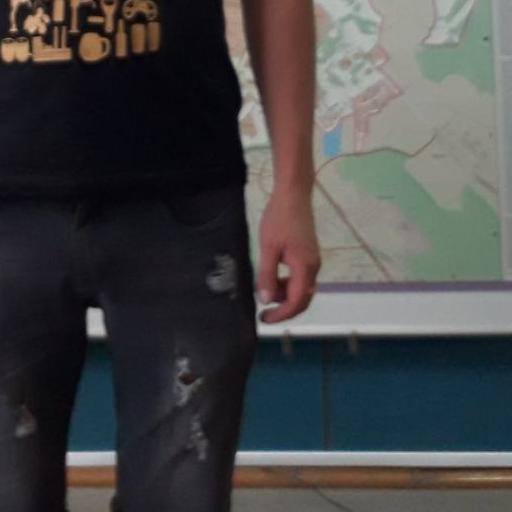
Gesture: no_gesture